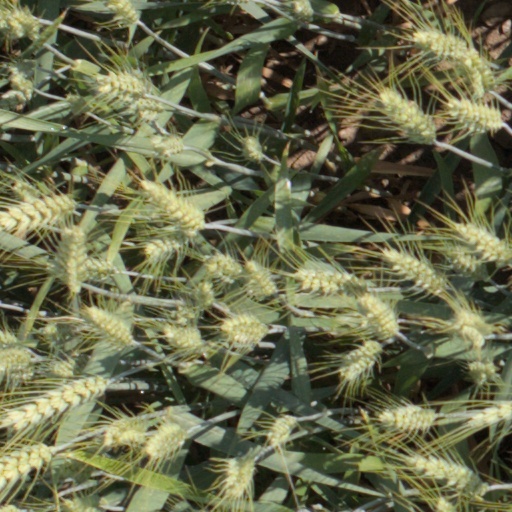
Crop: wheat